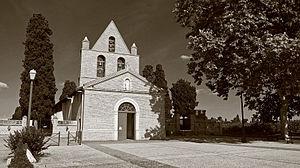
Mondouzil (Haute-Garonne, Midi-Pyrénées, France)